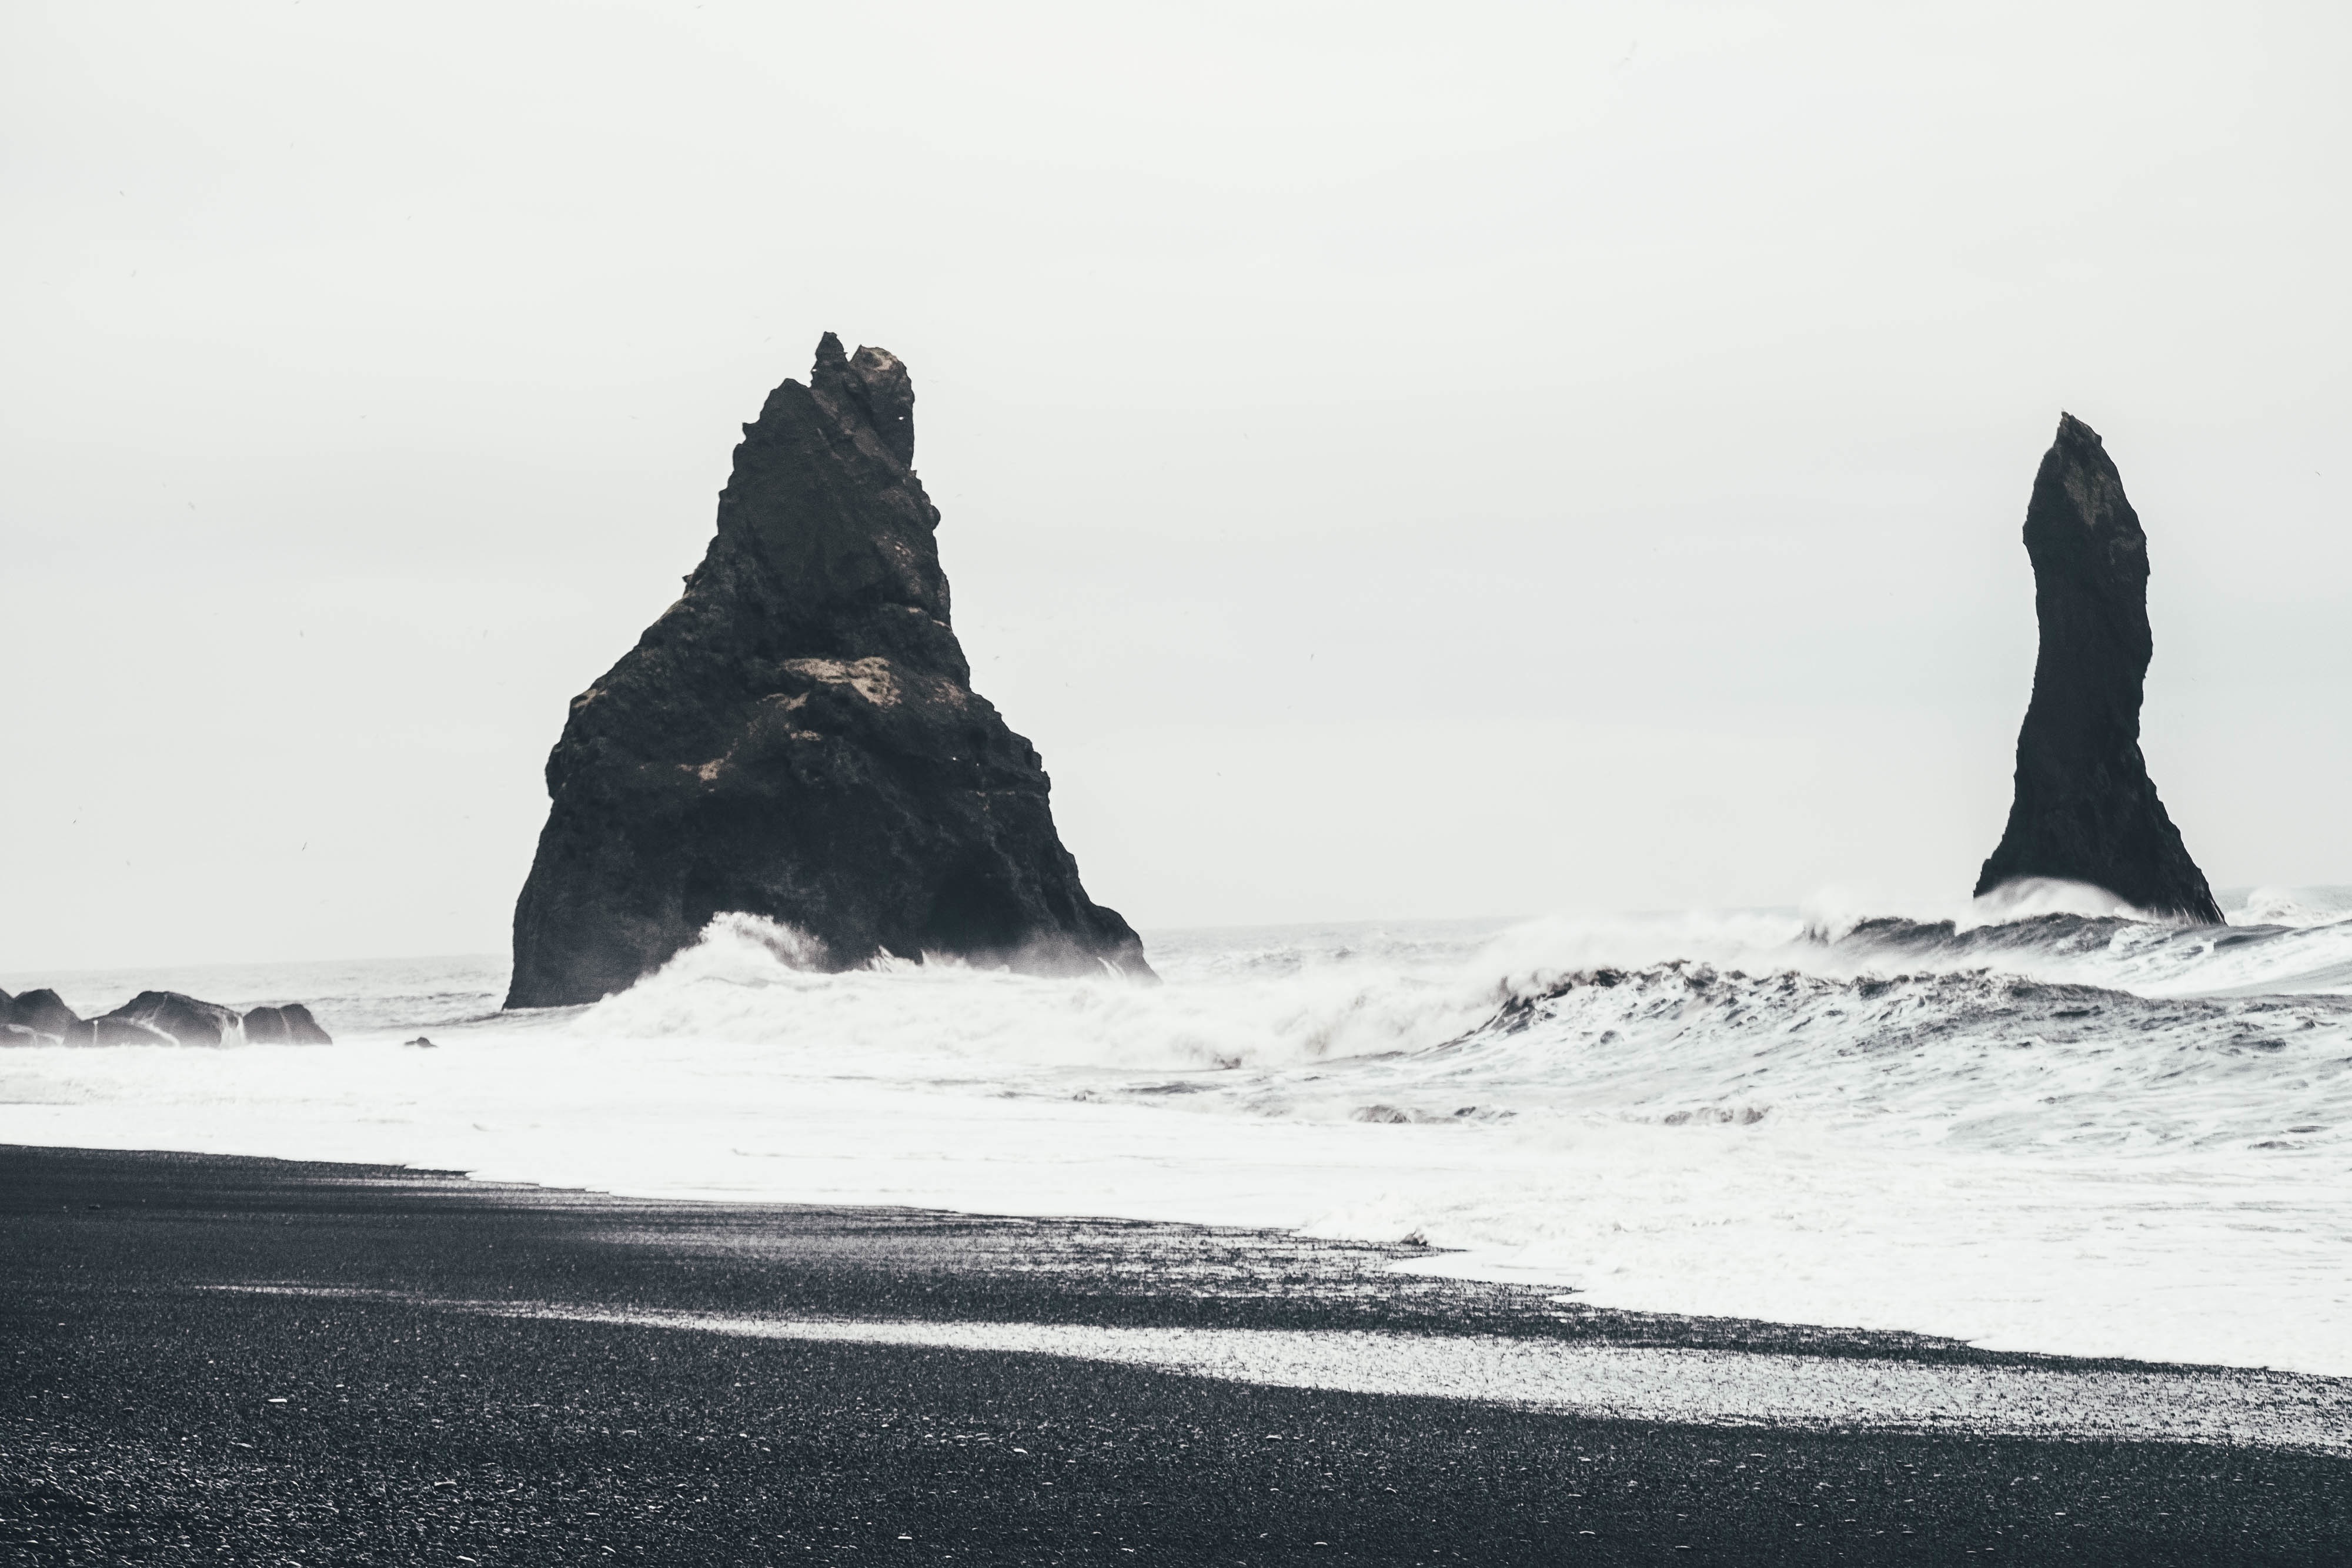
beach, sea, coast, water, sand, ocean, snow, sky, wave, environment, ice, surf, scenic, natural, seascape, scenery, arctic, monochrome, tourism, rocks, seas, waves, clouds, landscapes, beaches, beautiful, shores, nature landscape, ocean waves, marine mammal, monochrome photography, coastlineseashores